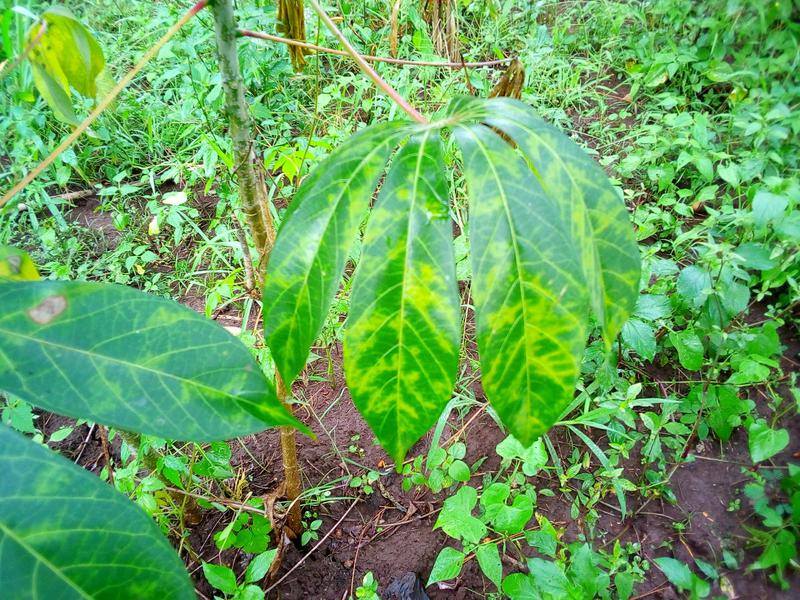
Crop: cassava
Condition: brown_streak_disease